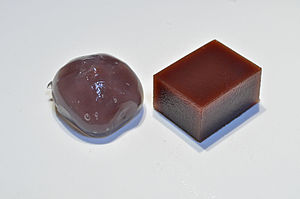
Youkan
Manjuu og youkan.
Youkan er japanske søde sager, der blandt andet bruges som gaver. De kom frem i Edo-perioden, da sukker blev almindeligt udbredt i Japan.